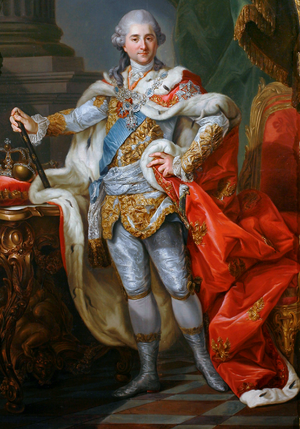
1764 est une année bissextile commençant un dimanche.